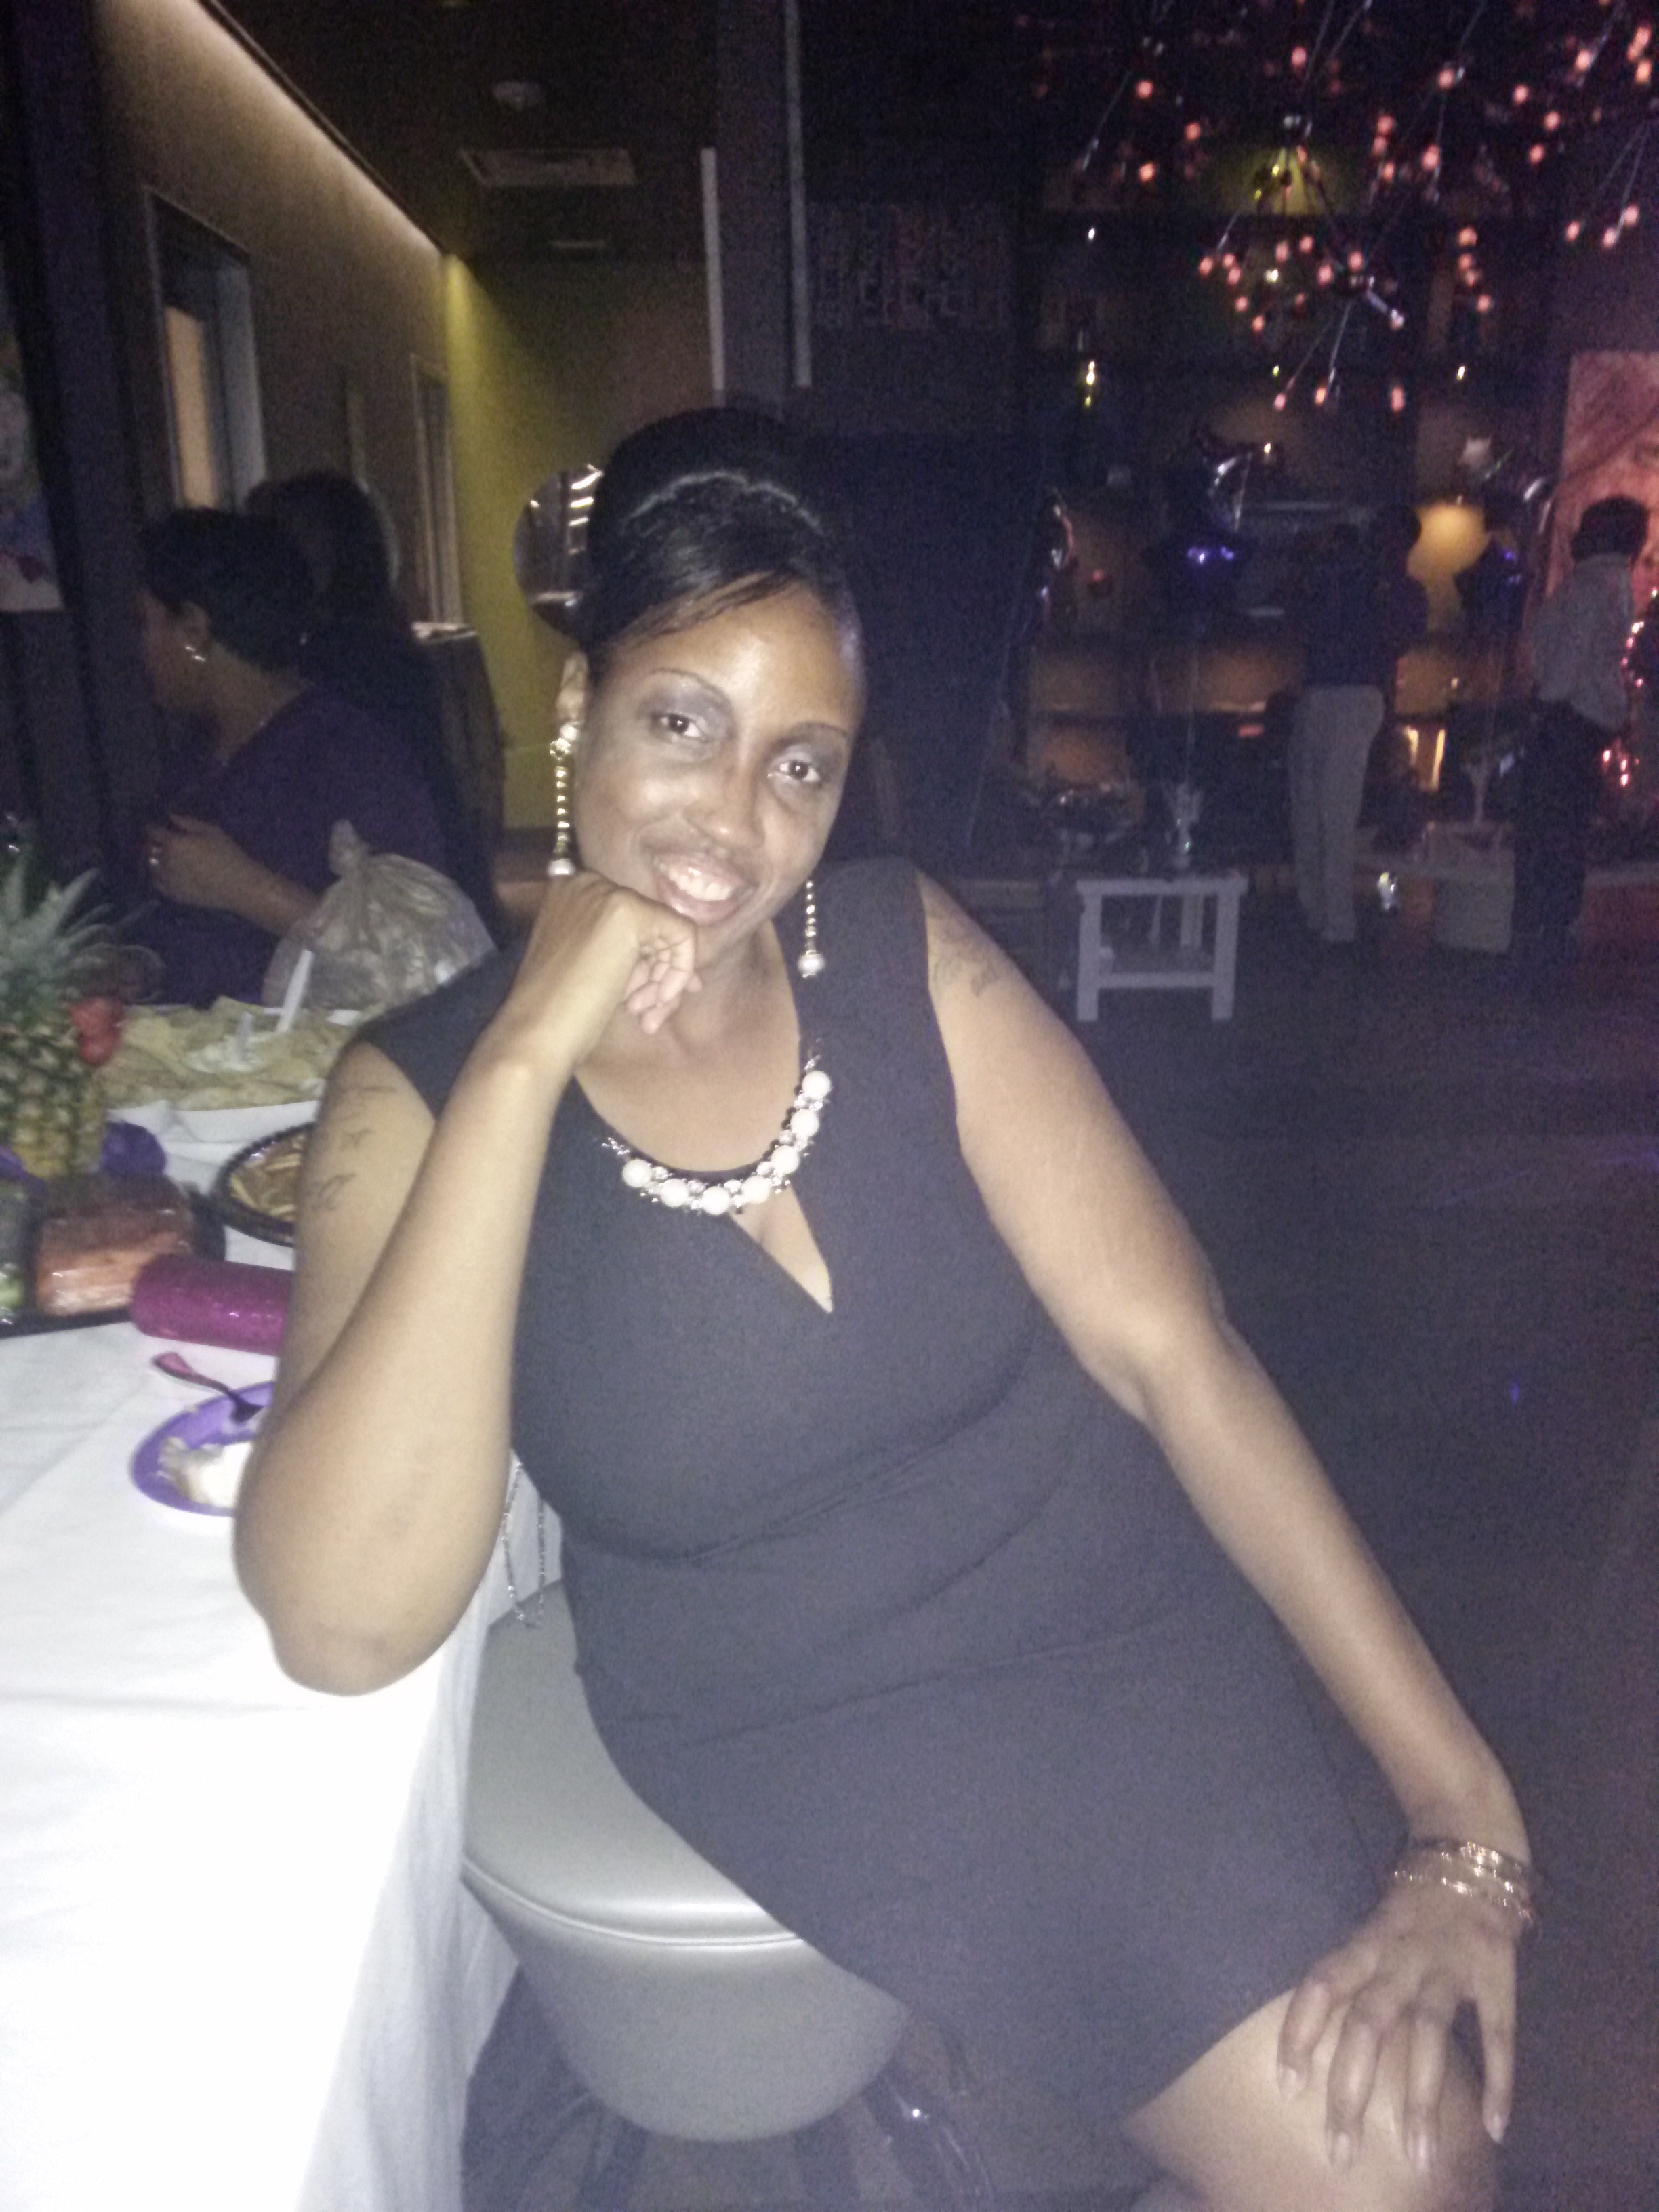
leg, model, fashion, lady, human body, dress, thigh, beauty, image, abdomen, photo shoot